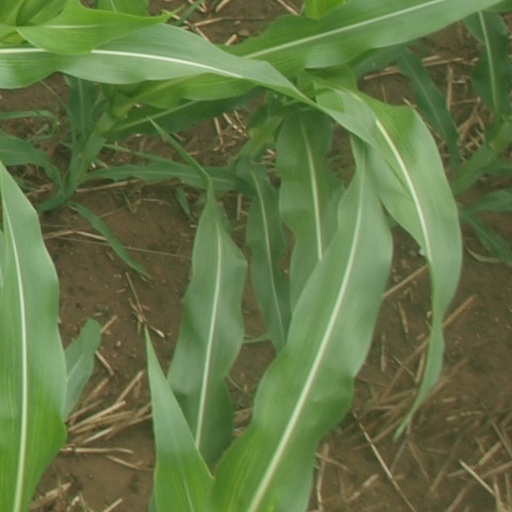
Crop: maize; corn